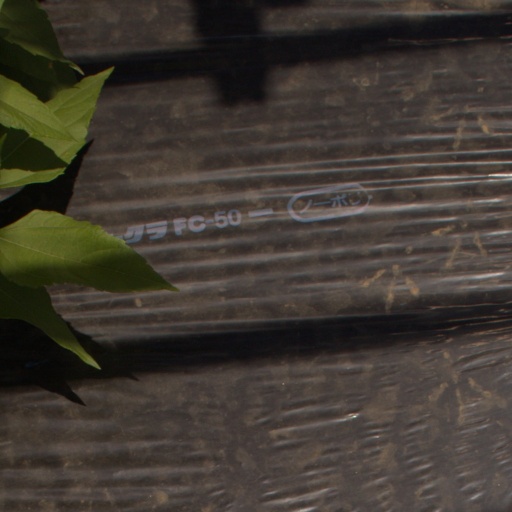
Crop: Jerusalem artichoke